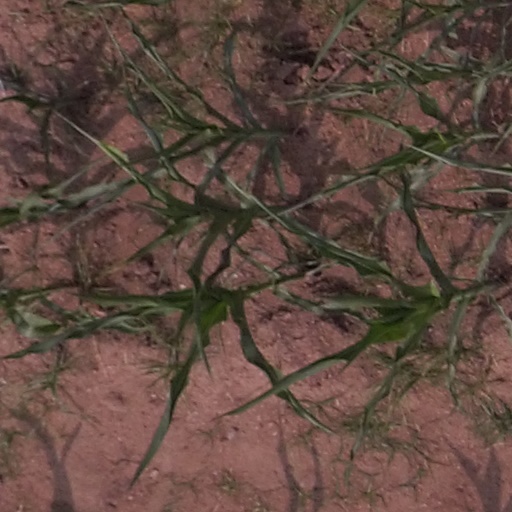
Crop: maize; corn